Dublin Food Co-op

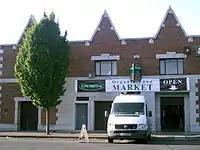
"The former Dublin Food Co-op building at 12 Newmarket, Dublin 8"

In July 2007, the Co-op switched operations to a large former warehouse at 12 Newmarket, Dublin 8 and added Thursday trading at the new venue from September. It was formally opened in October 2007 by Minister for the Environment John Gormley to coincide with Ireland's National Organic Week.